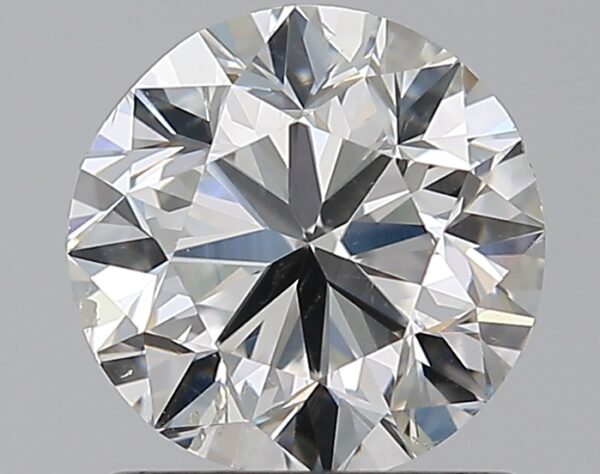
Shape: round
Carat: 1.01
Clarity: SI2
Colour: H
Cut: VG
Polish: VG
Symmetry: VG
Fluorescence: N
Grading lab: GIA
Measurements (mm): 6.22 x 6.26 x 4.03